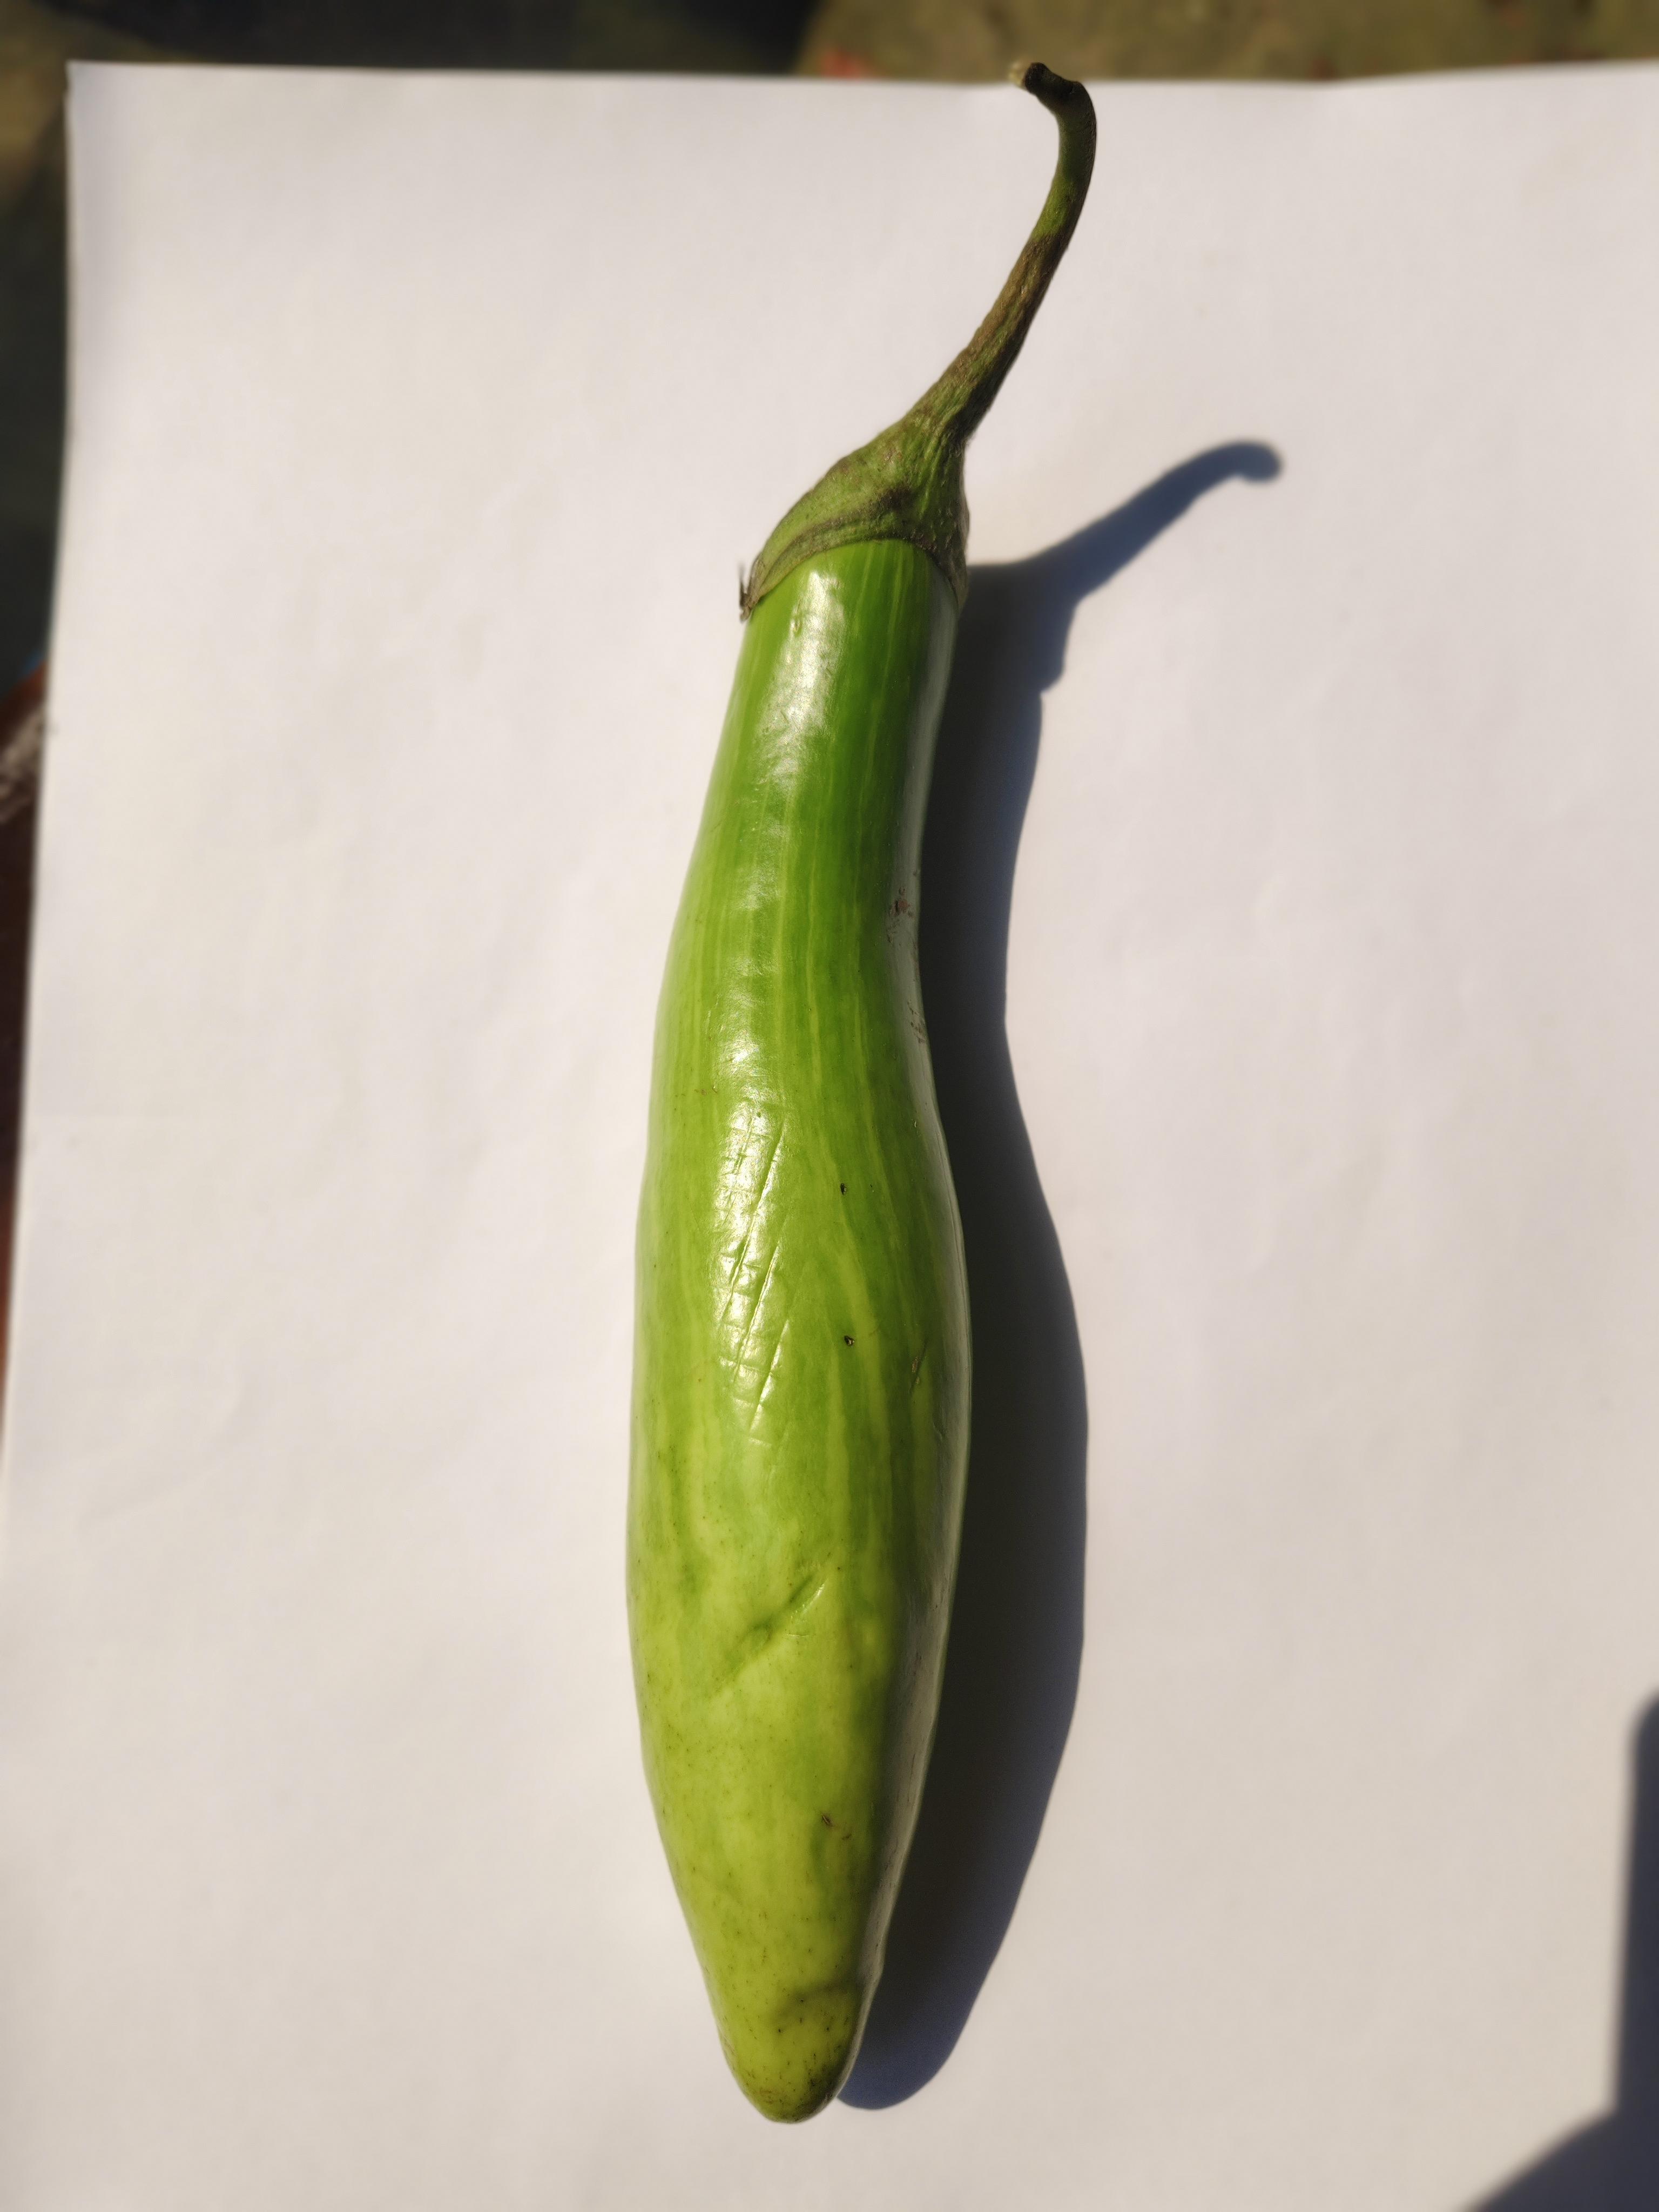
Label: Brinjal